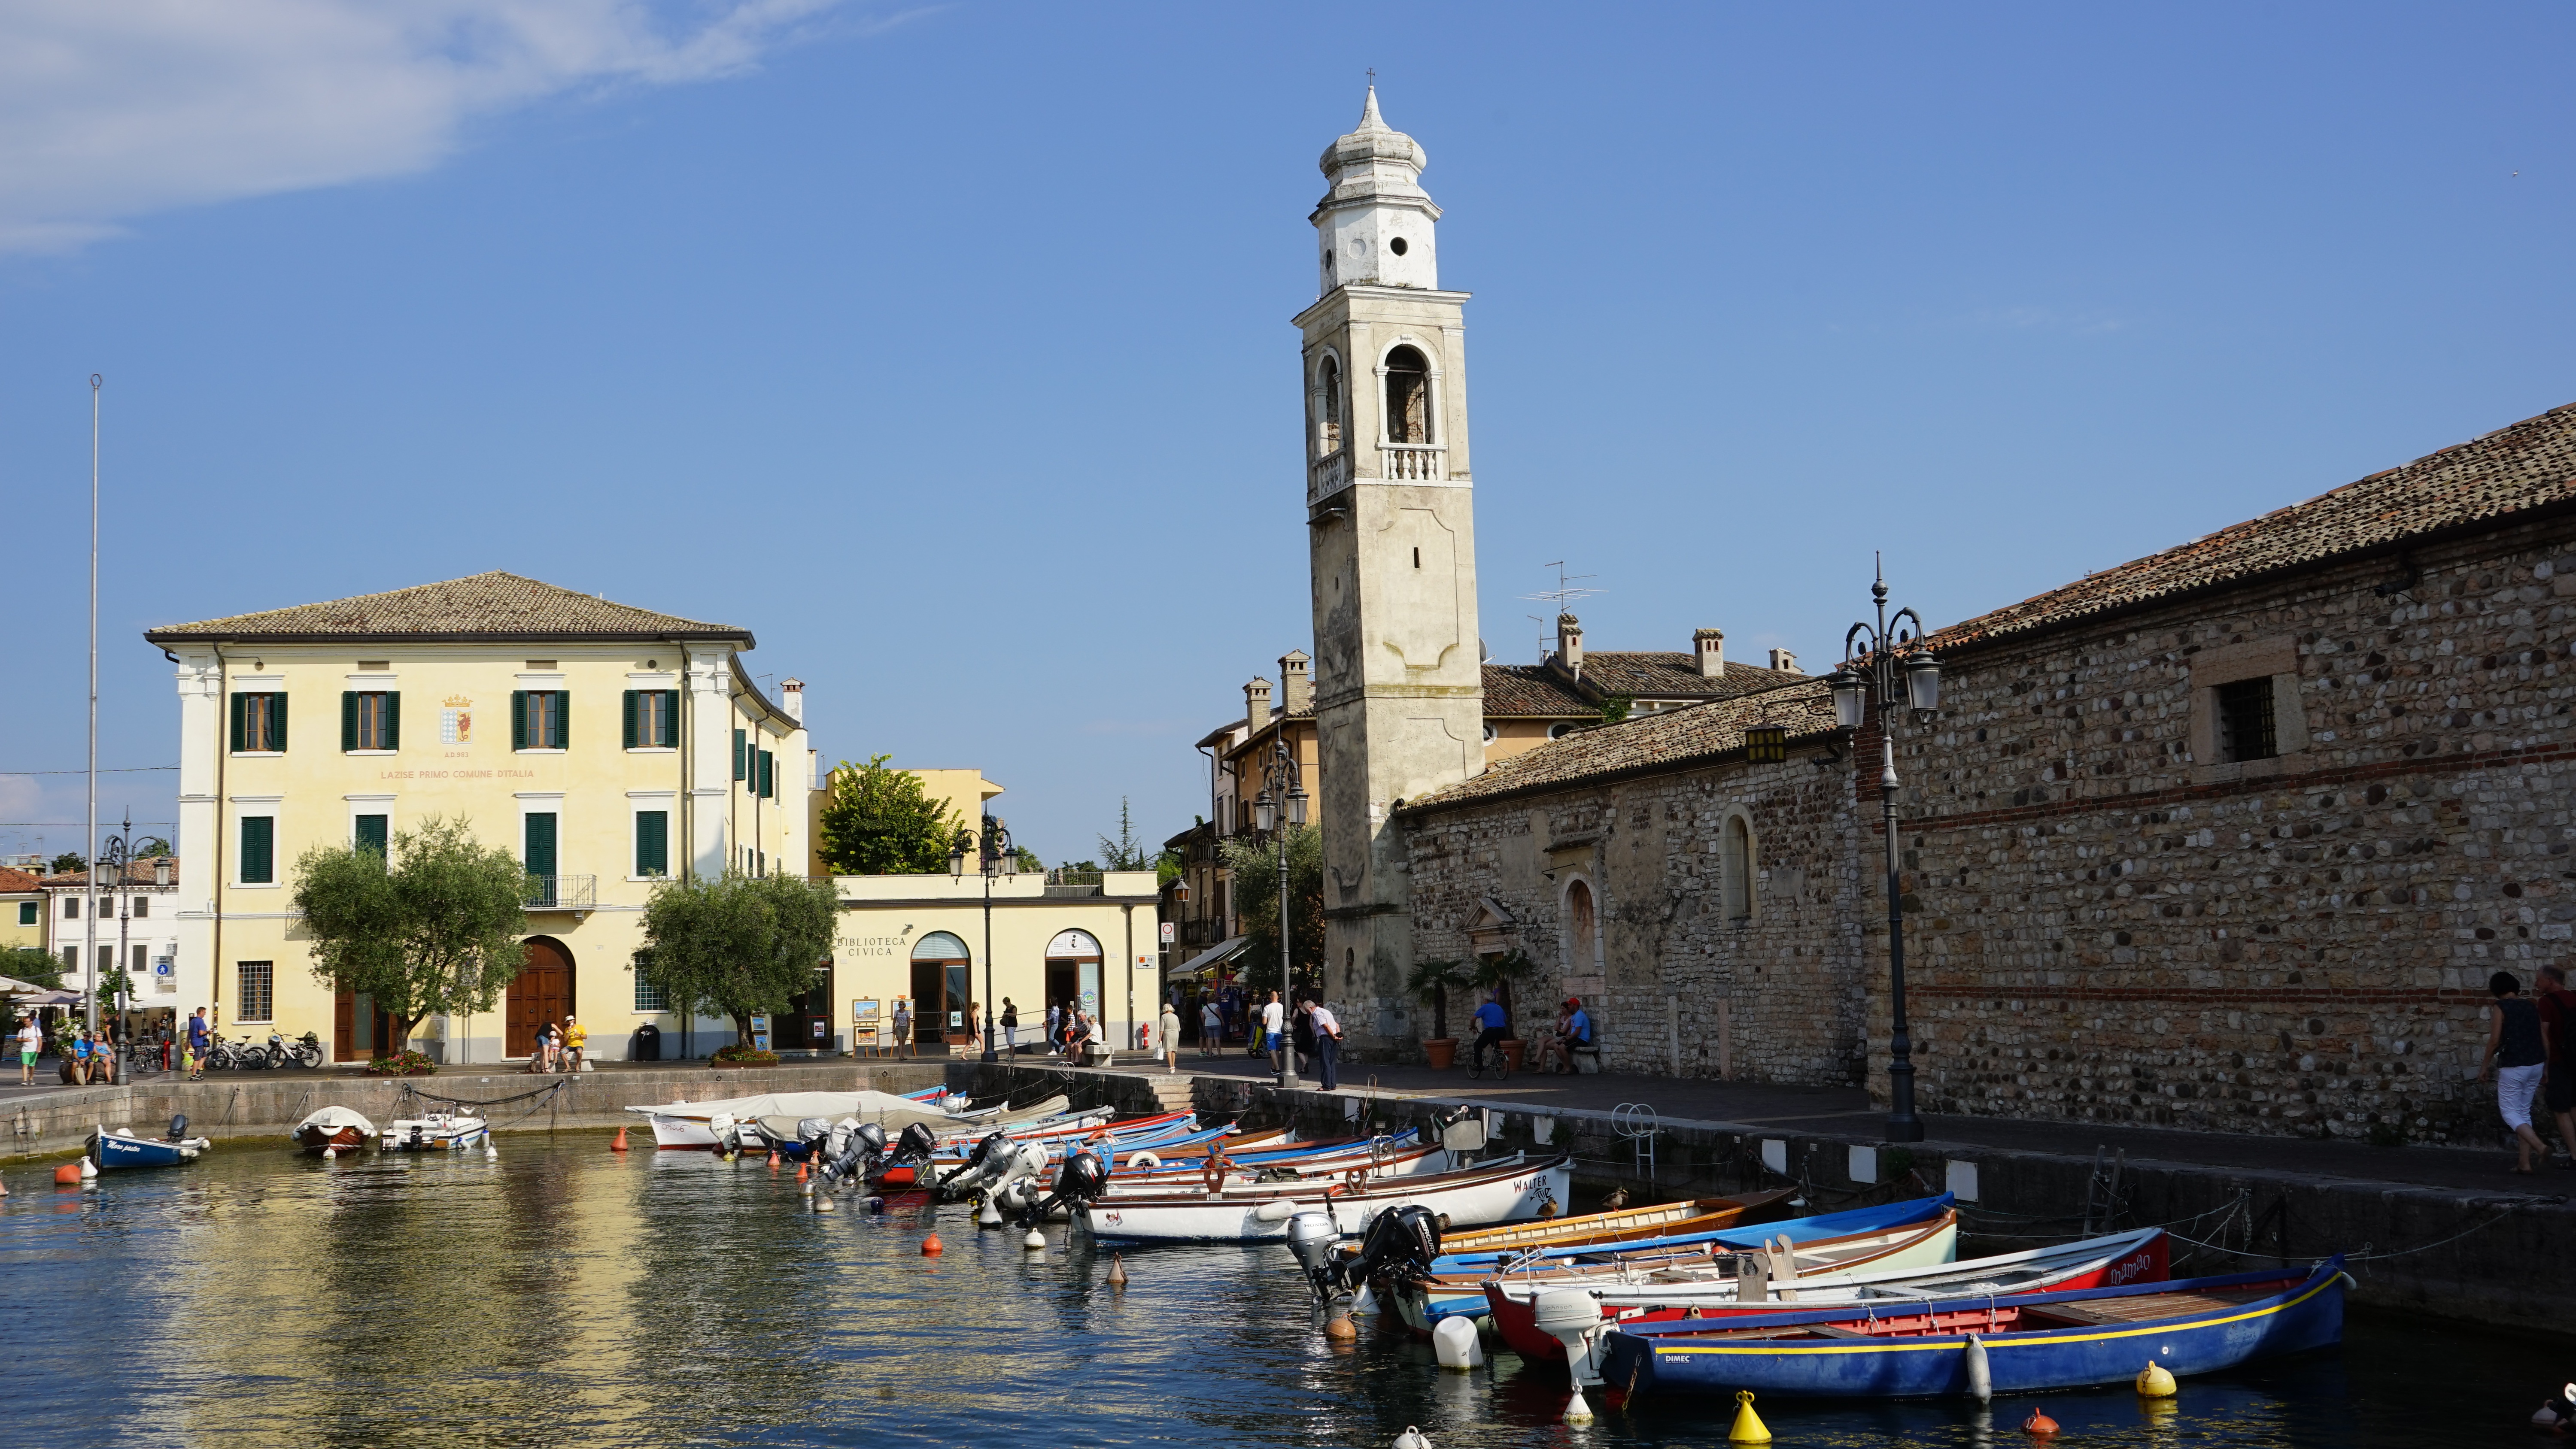
boat, town, river, canal, cityscape, vehicle, landmark, italy, church, tourism, waterway, place of worship, garda, promenade, lazise, boat harbour, human settlement